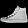
Label: Sneaker